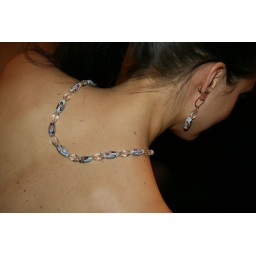
glass beads of blue and brown with clear spacers - ear wires are silver plated as in the clasp